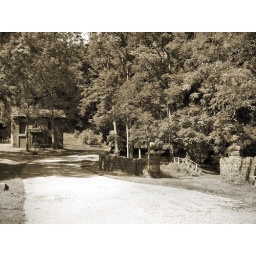
The ironmaster's house used to be to the right through the opening in the stone wall.